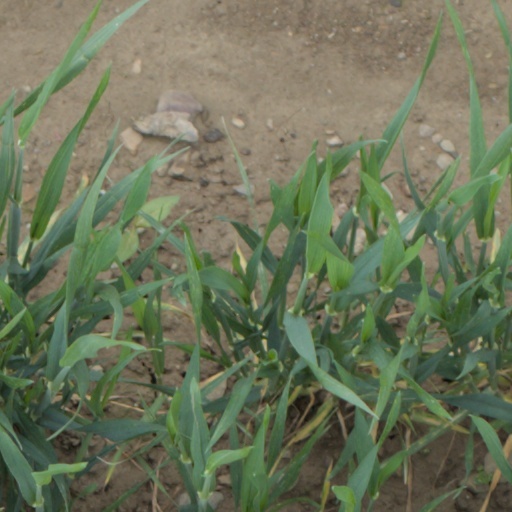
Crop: wheat